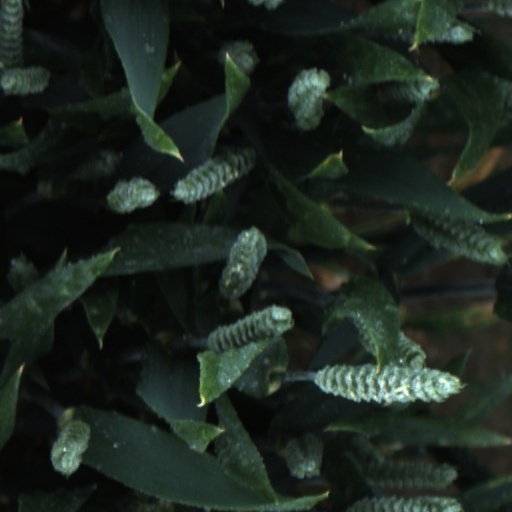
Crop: wheat